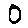
Label: 0